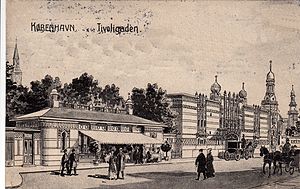
Bernstorffsgade / Historie
"""Tivoligaden"" gengivet af J.L. Ridter i 1909."
Bernstorffsgade er en gade i København, gående fra Vesterbrogade til Kalvebod Brygge. Gaden er opkaldt efter politikeren og bondevennen Andreas Peter Bernstorff. Gaden præges stærkt af beliggenheden mellem Københavns Hovedbanegård og Tivoli. Andre kendte bygninger ved gaden tæller Panoptikonbygningen ved krydset med Vesterbrogade og Centralpostbygningen på hjørnet af Tietgensgade.